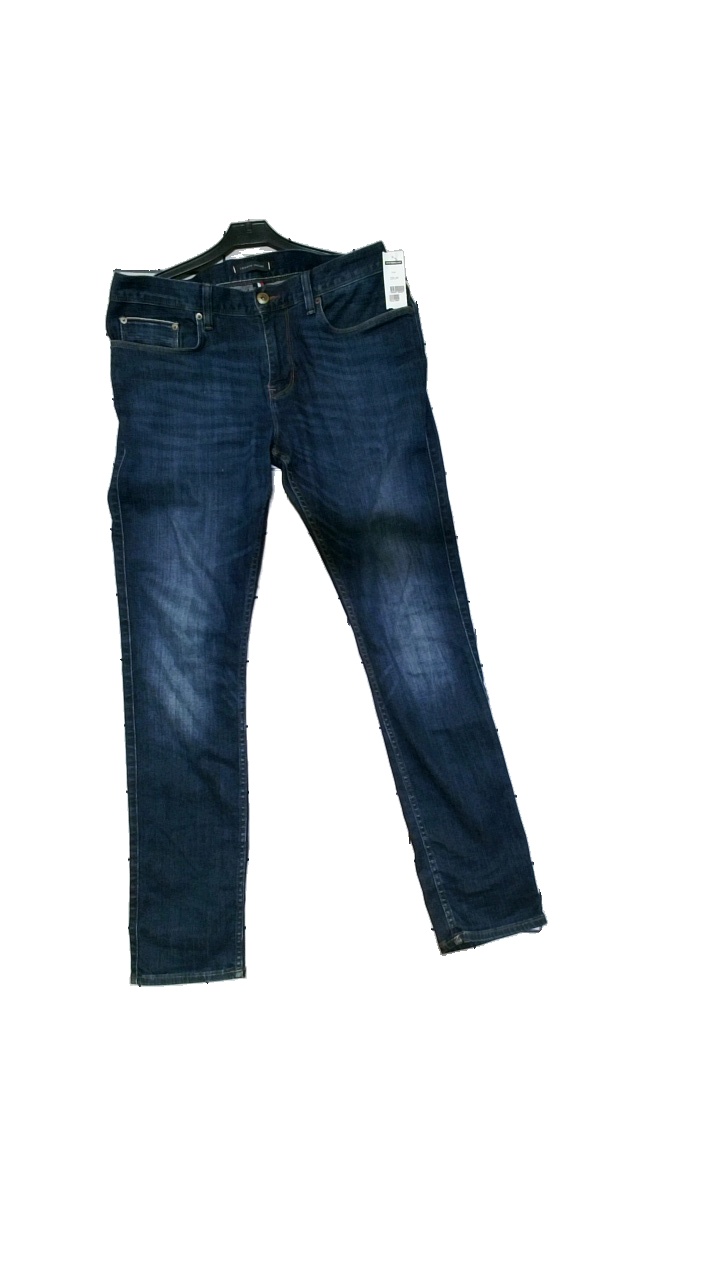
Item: Jeans (Unisex)
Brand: Tommy Hilfiger
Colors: Blue
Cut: Regular
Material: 92% cotton, 6% elastomultiester, 2% elastane
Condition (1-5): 3
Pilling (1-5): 3
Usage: Reuse
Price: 150-250